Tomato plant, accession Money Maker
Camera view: horizontal (90 deg, fisheye); turntable rotation: 60 degrees
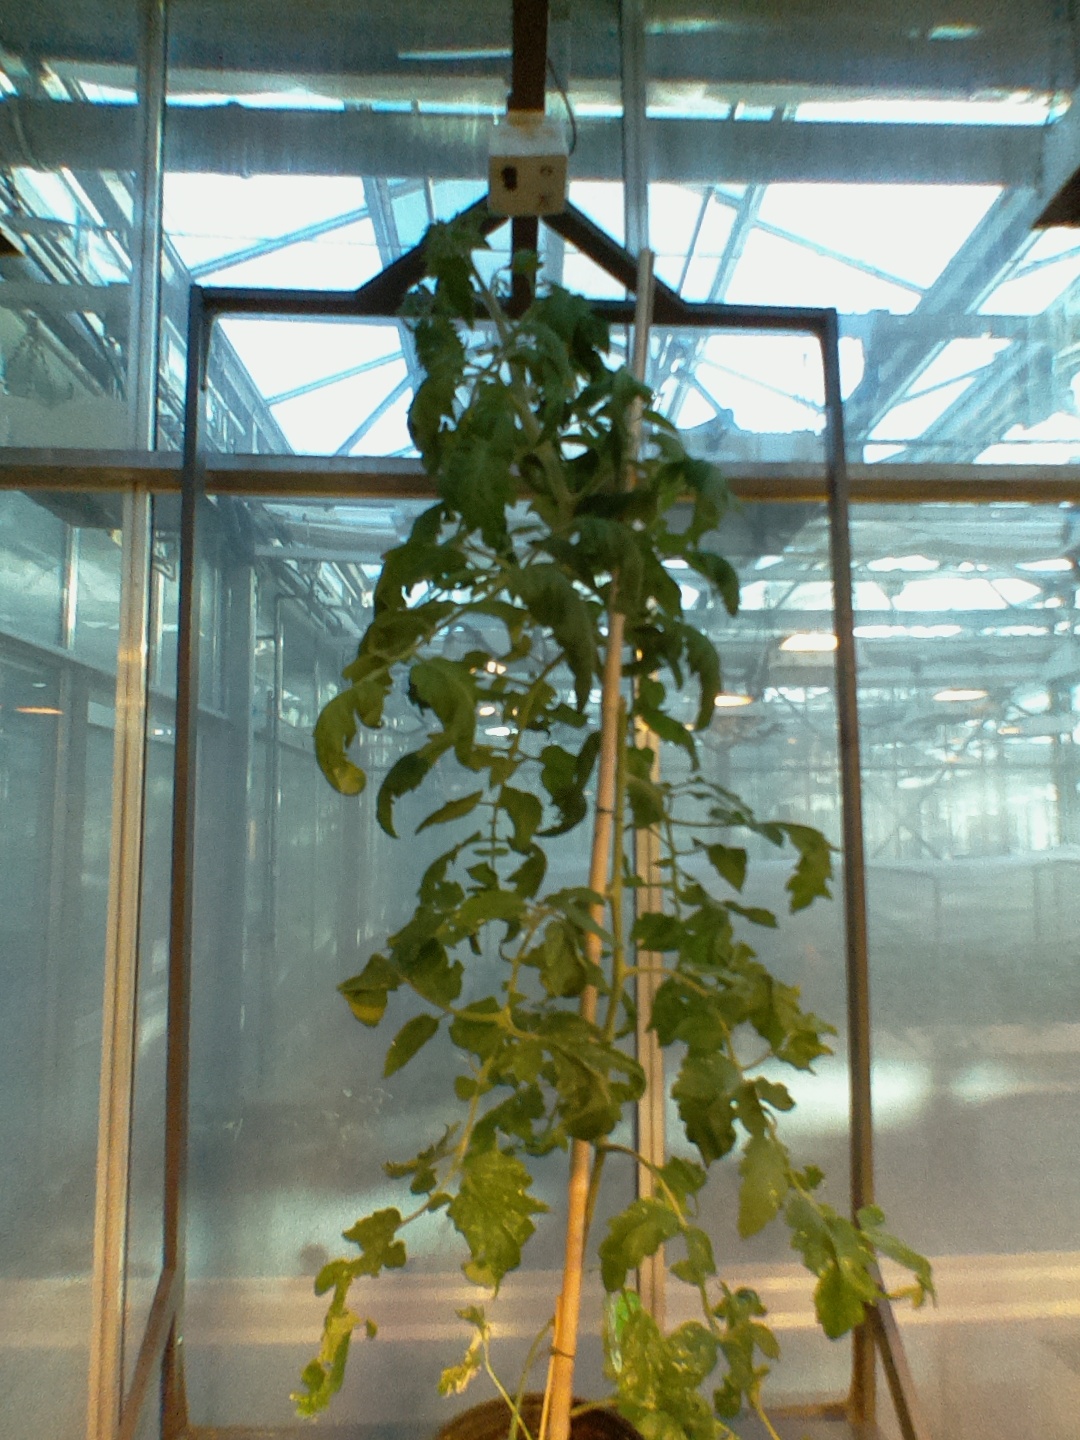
BBCH growth stage 65: Full flowering, 50%-60% of flowers open, first petals falling